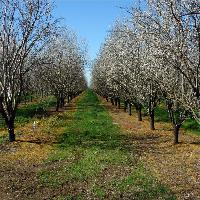
Weather: sun or clear